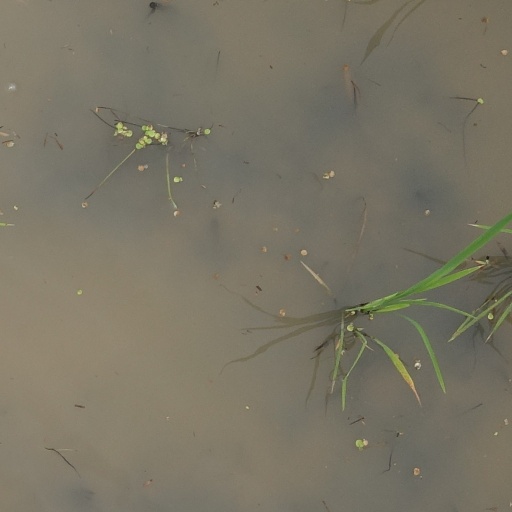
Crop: rice